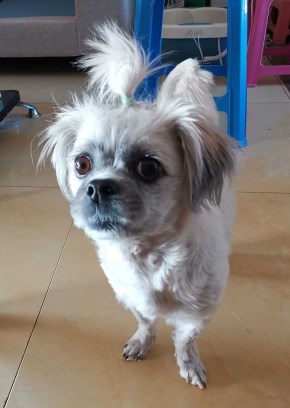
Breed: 3336-n000121-chinese_rural_dog